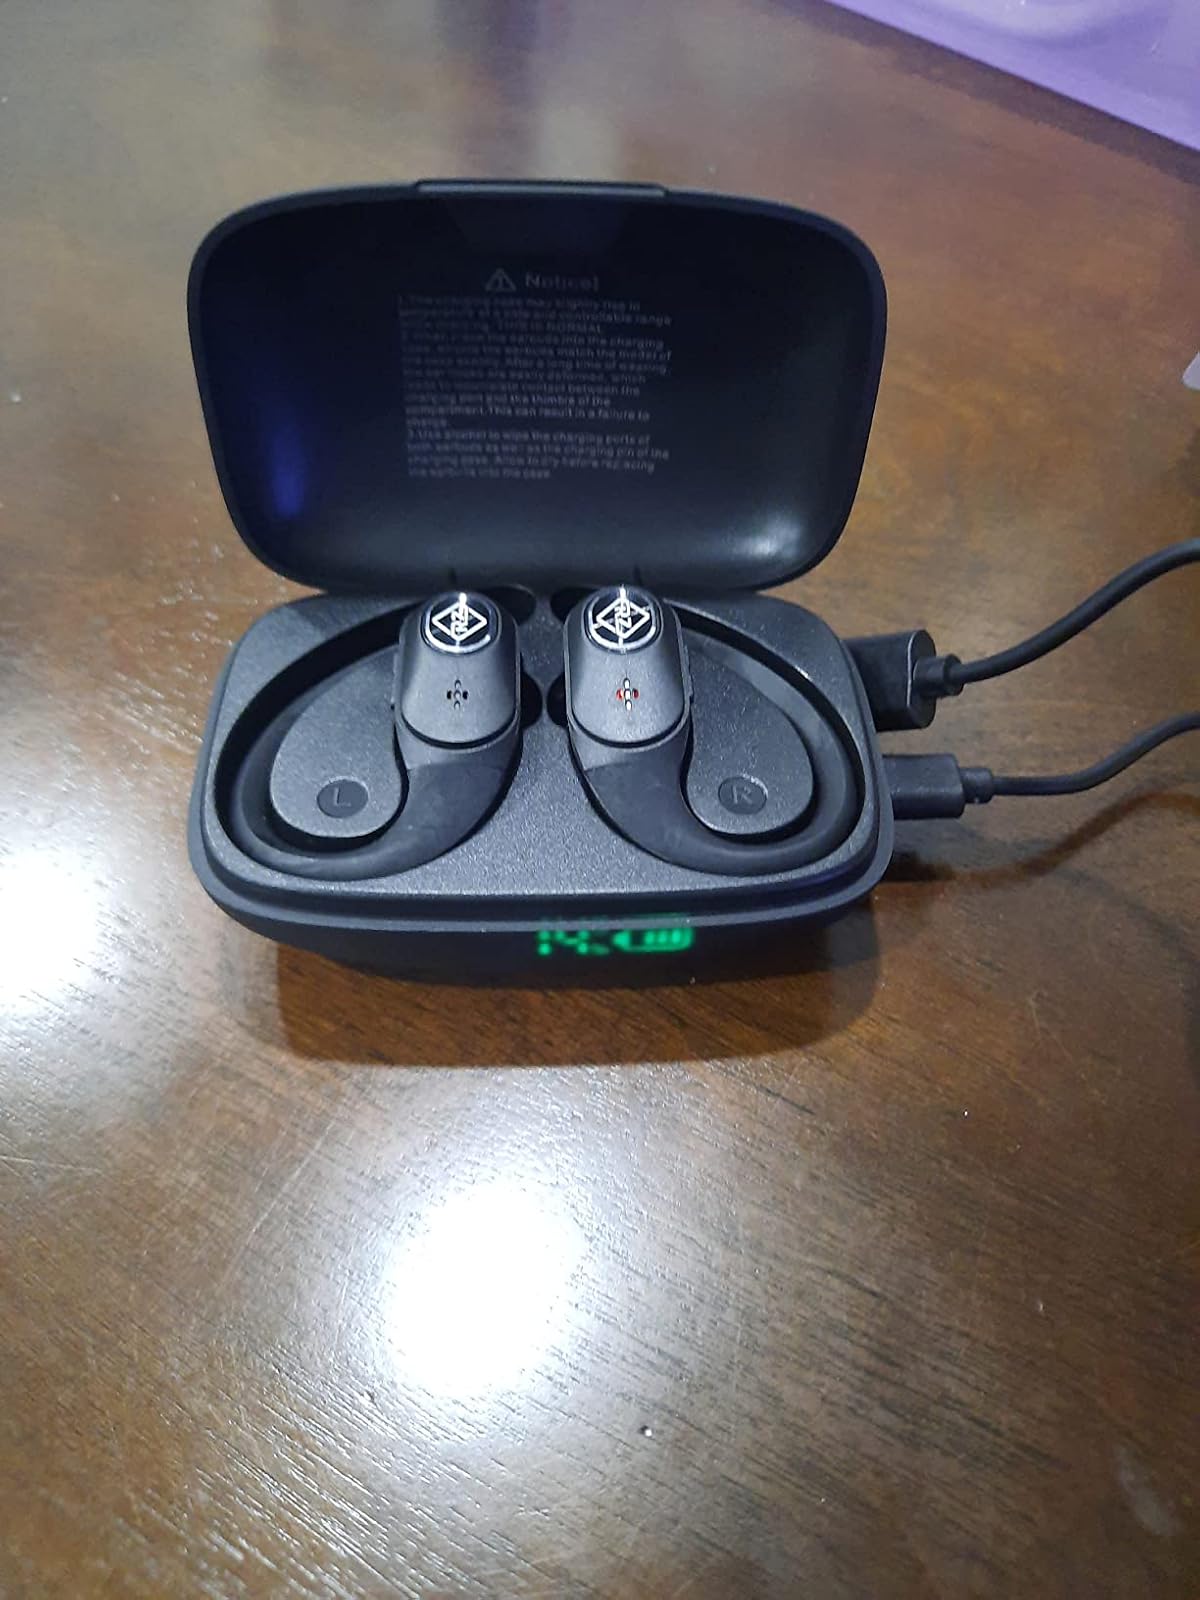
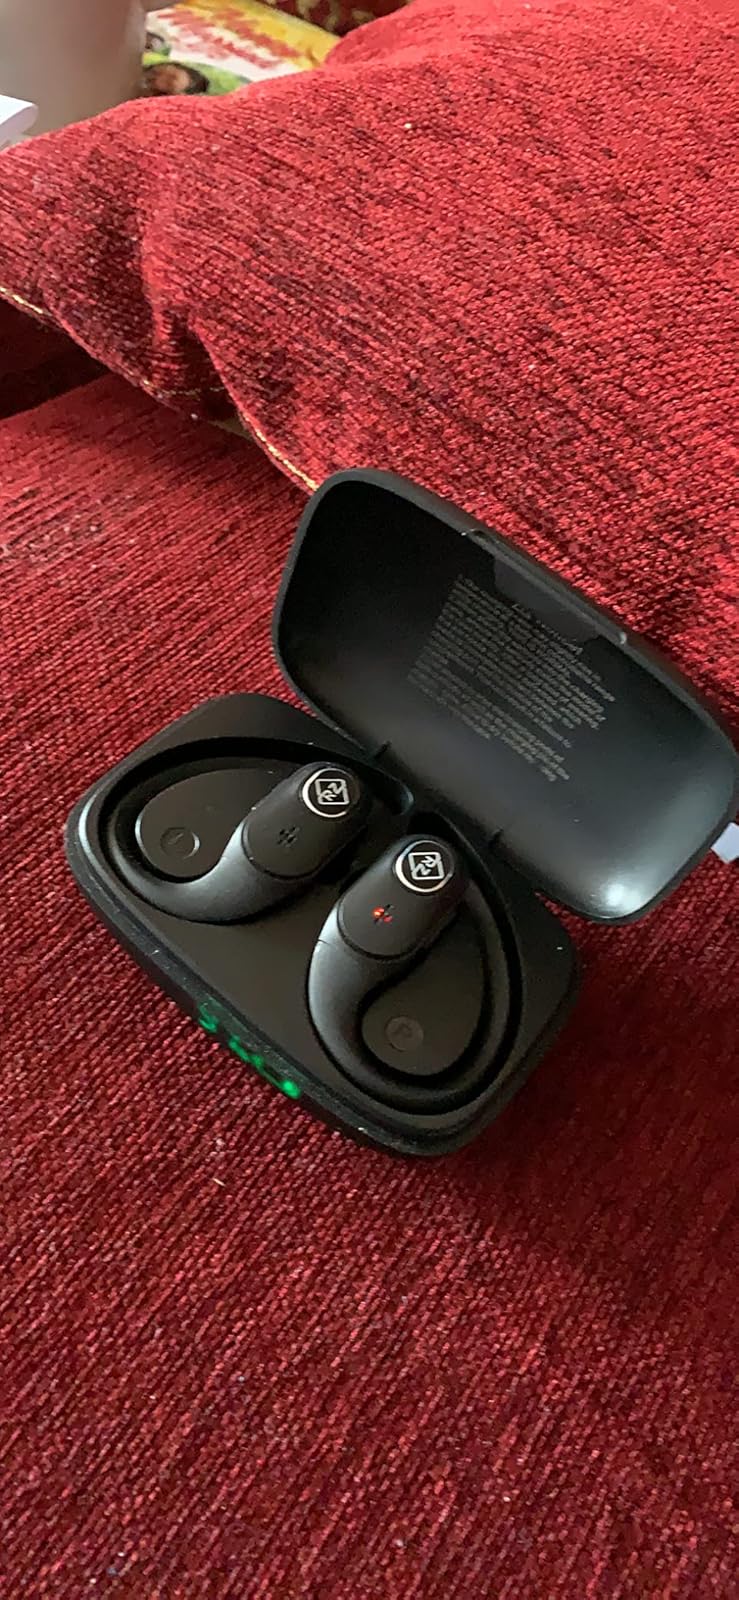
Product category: earbuds
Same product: yes